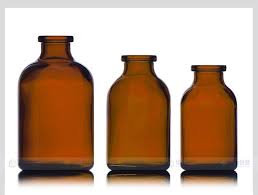
Label: glass